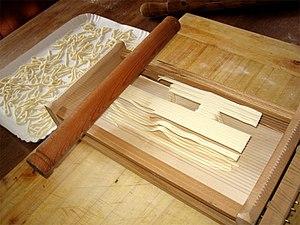
Les strangozzi sont une pâte alimentaire à section carrée ou rectangulaire, typique de l'Ombrie - Italie.
En cuisine, une guitare est un outil qui sert à couper des pièces de diverses pâtes pour en obtenir des lanières ou des petits éléments.
Les strangozzi ou stringozzi sont une variété de pâtes de farine de blé essentiellement consommée dans la région de l'Ombrie et les zones limitrophes. Ce sont des pâtes longues, de section rectangulaire. Elles sont généralement servies accompagnées de truffe noire de production locale, de ragù ou encore de sauce à base de tomate.